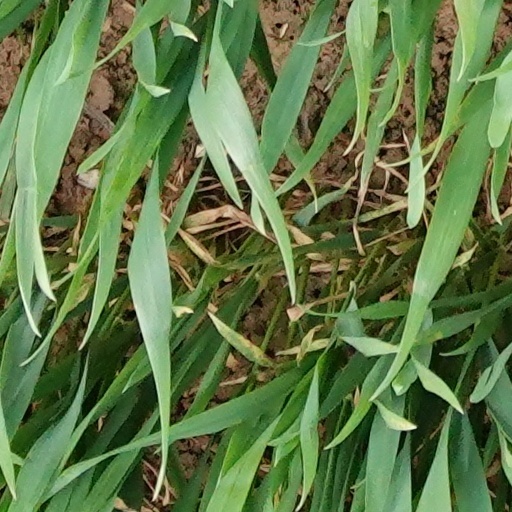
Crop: wheat